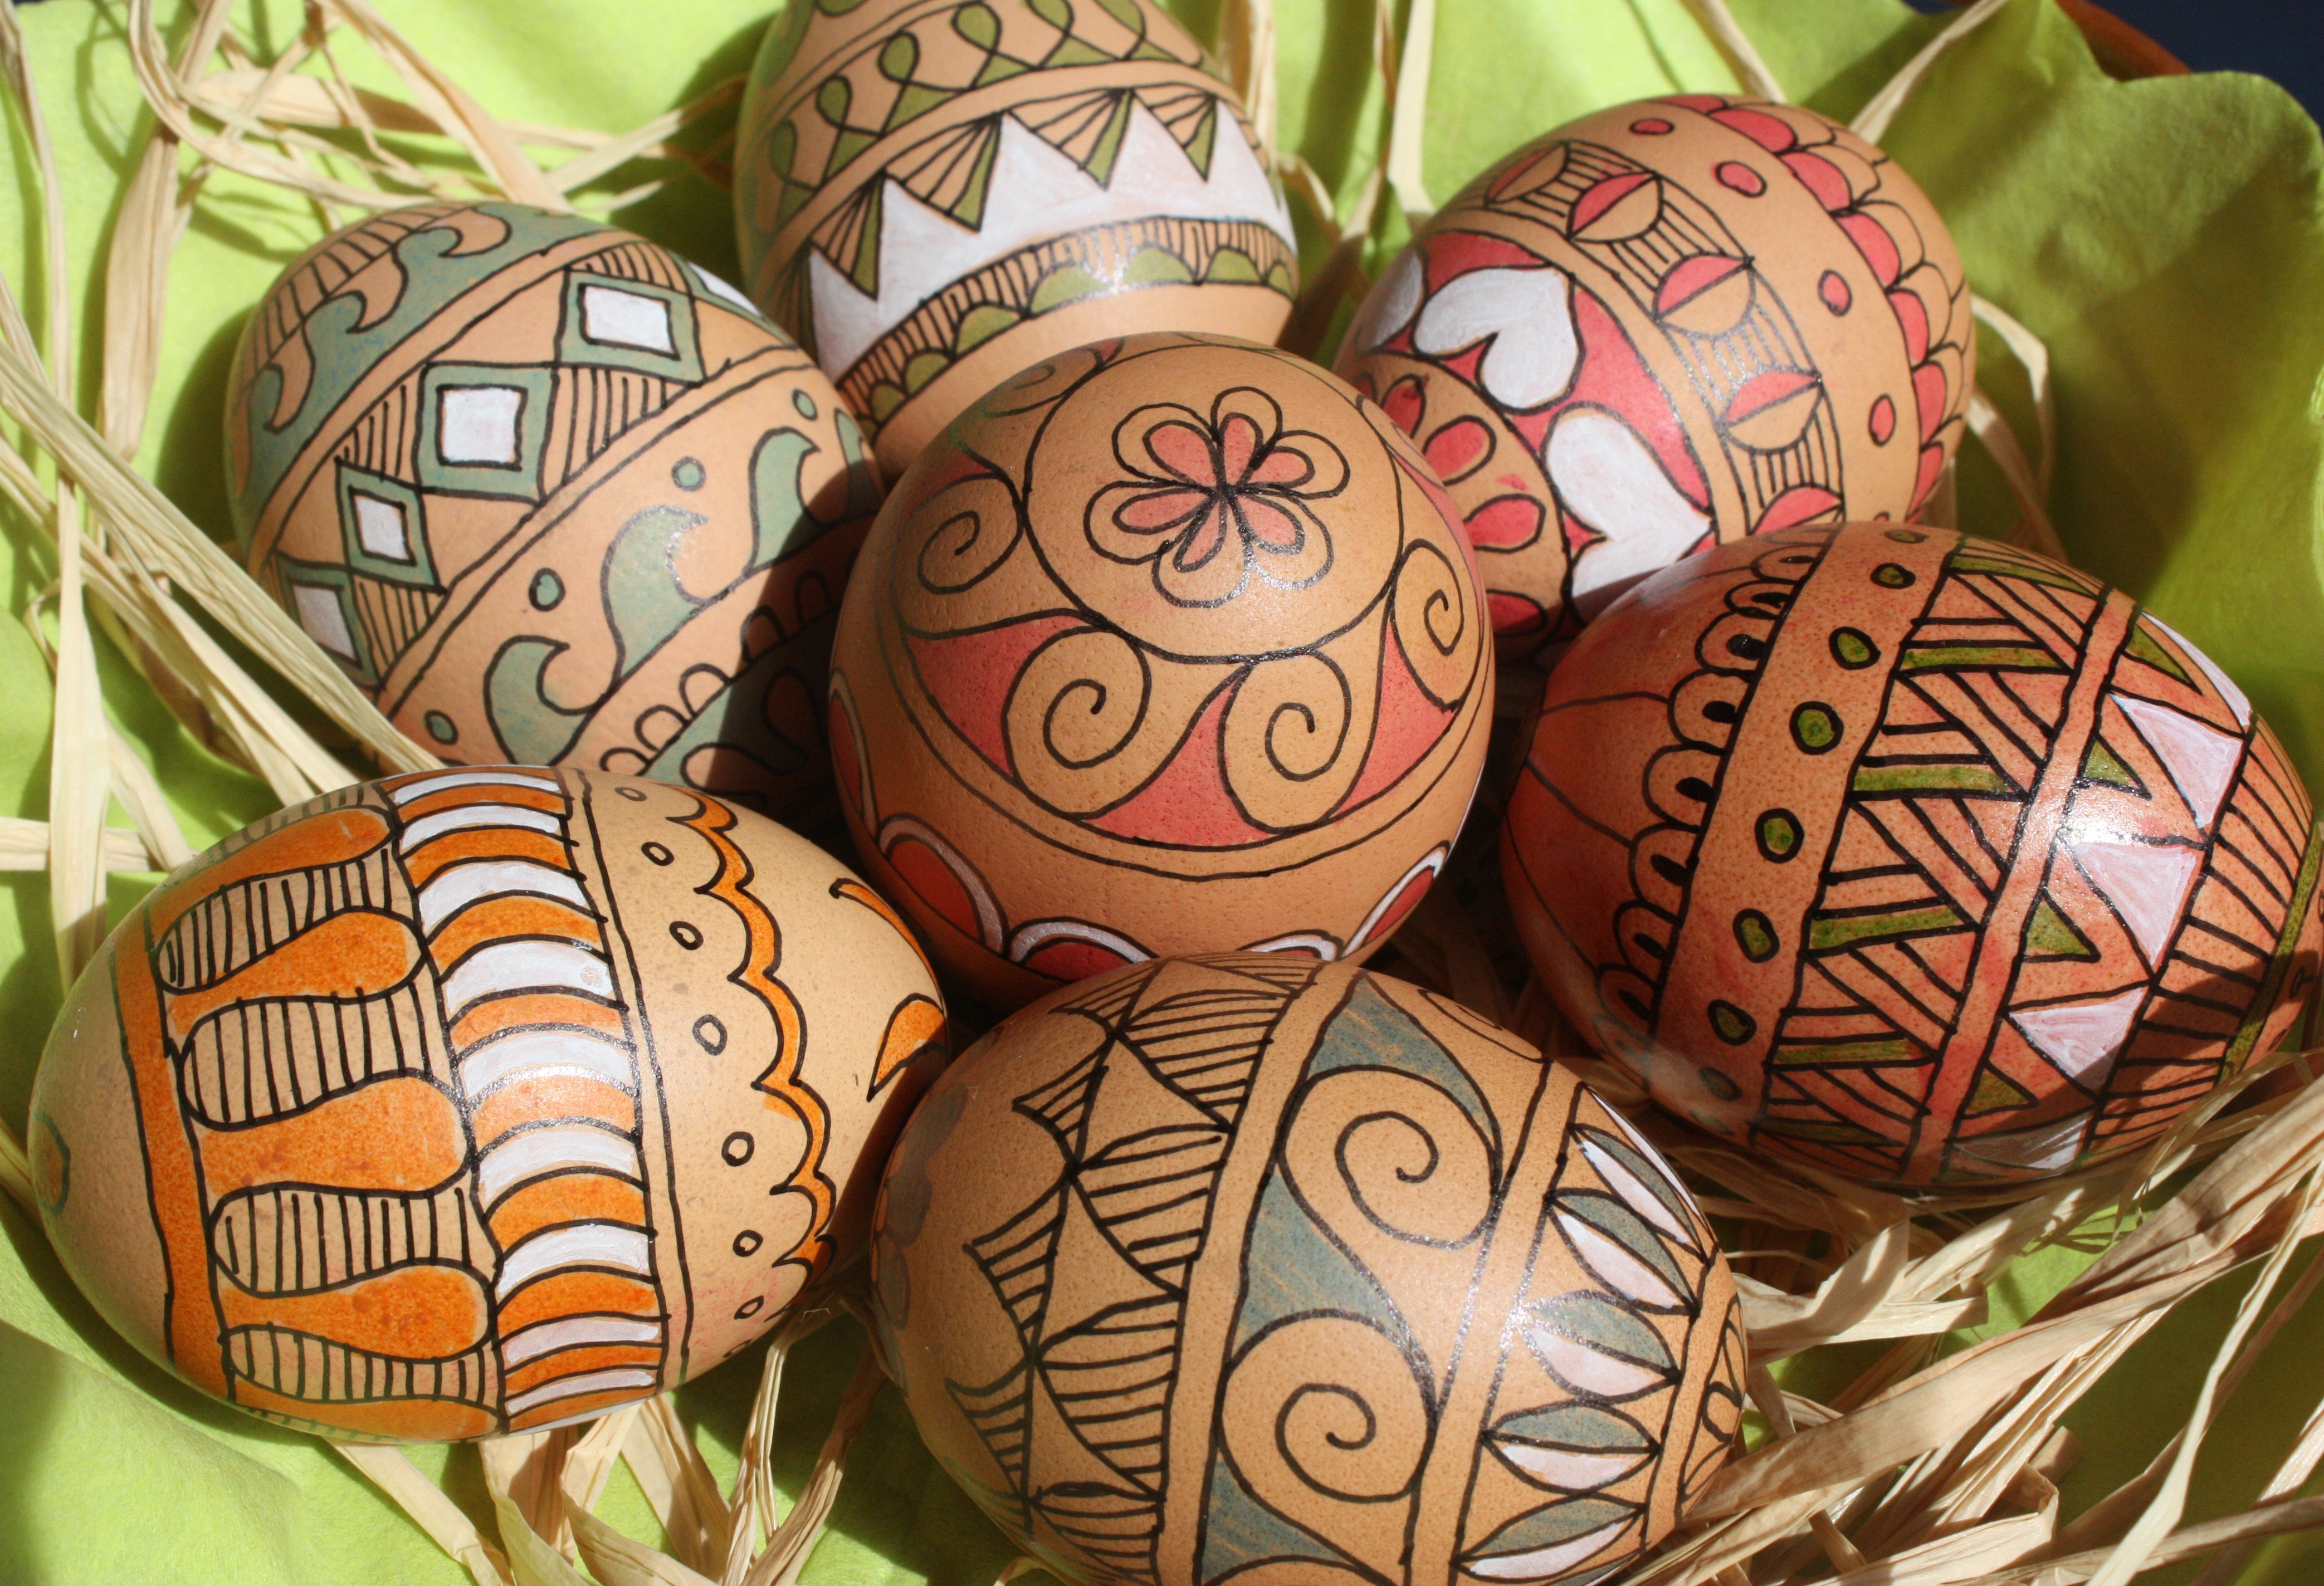
texture, food, egg, ornament, eggs, easter, easter eggs, easter egg, colorful easter eggs